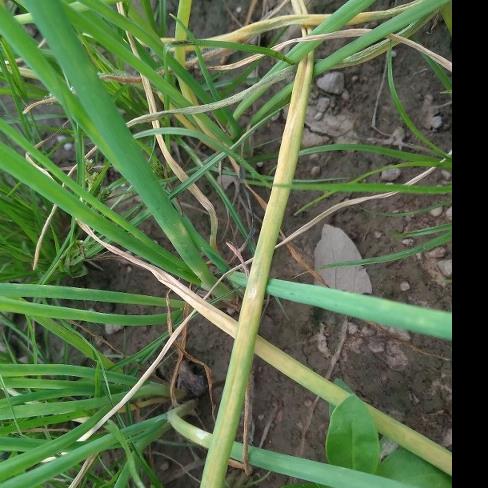
Crop: Onion
Condition: alternaria-d